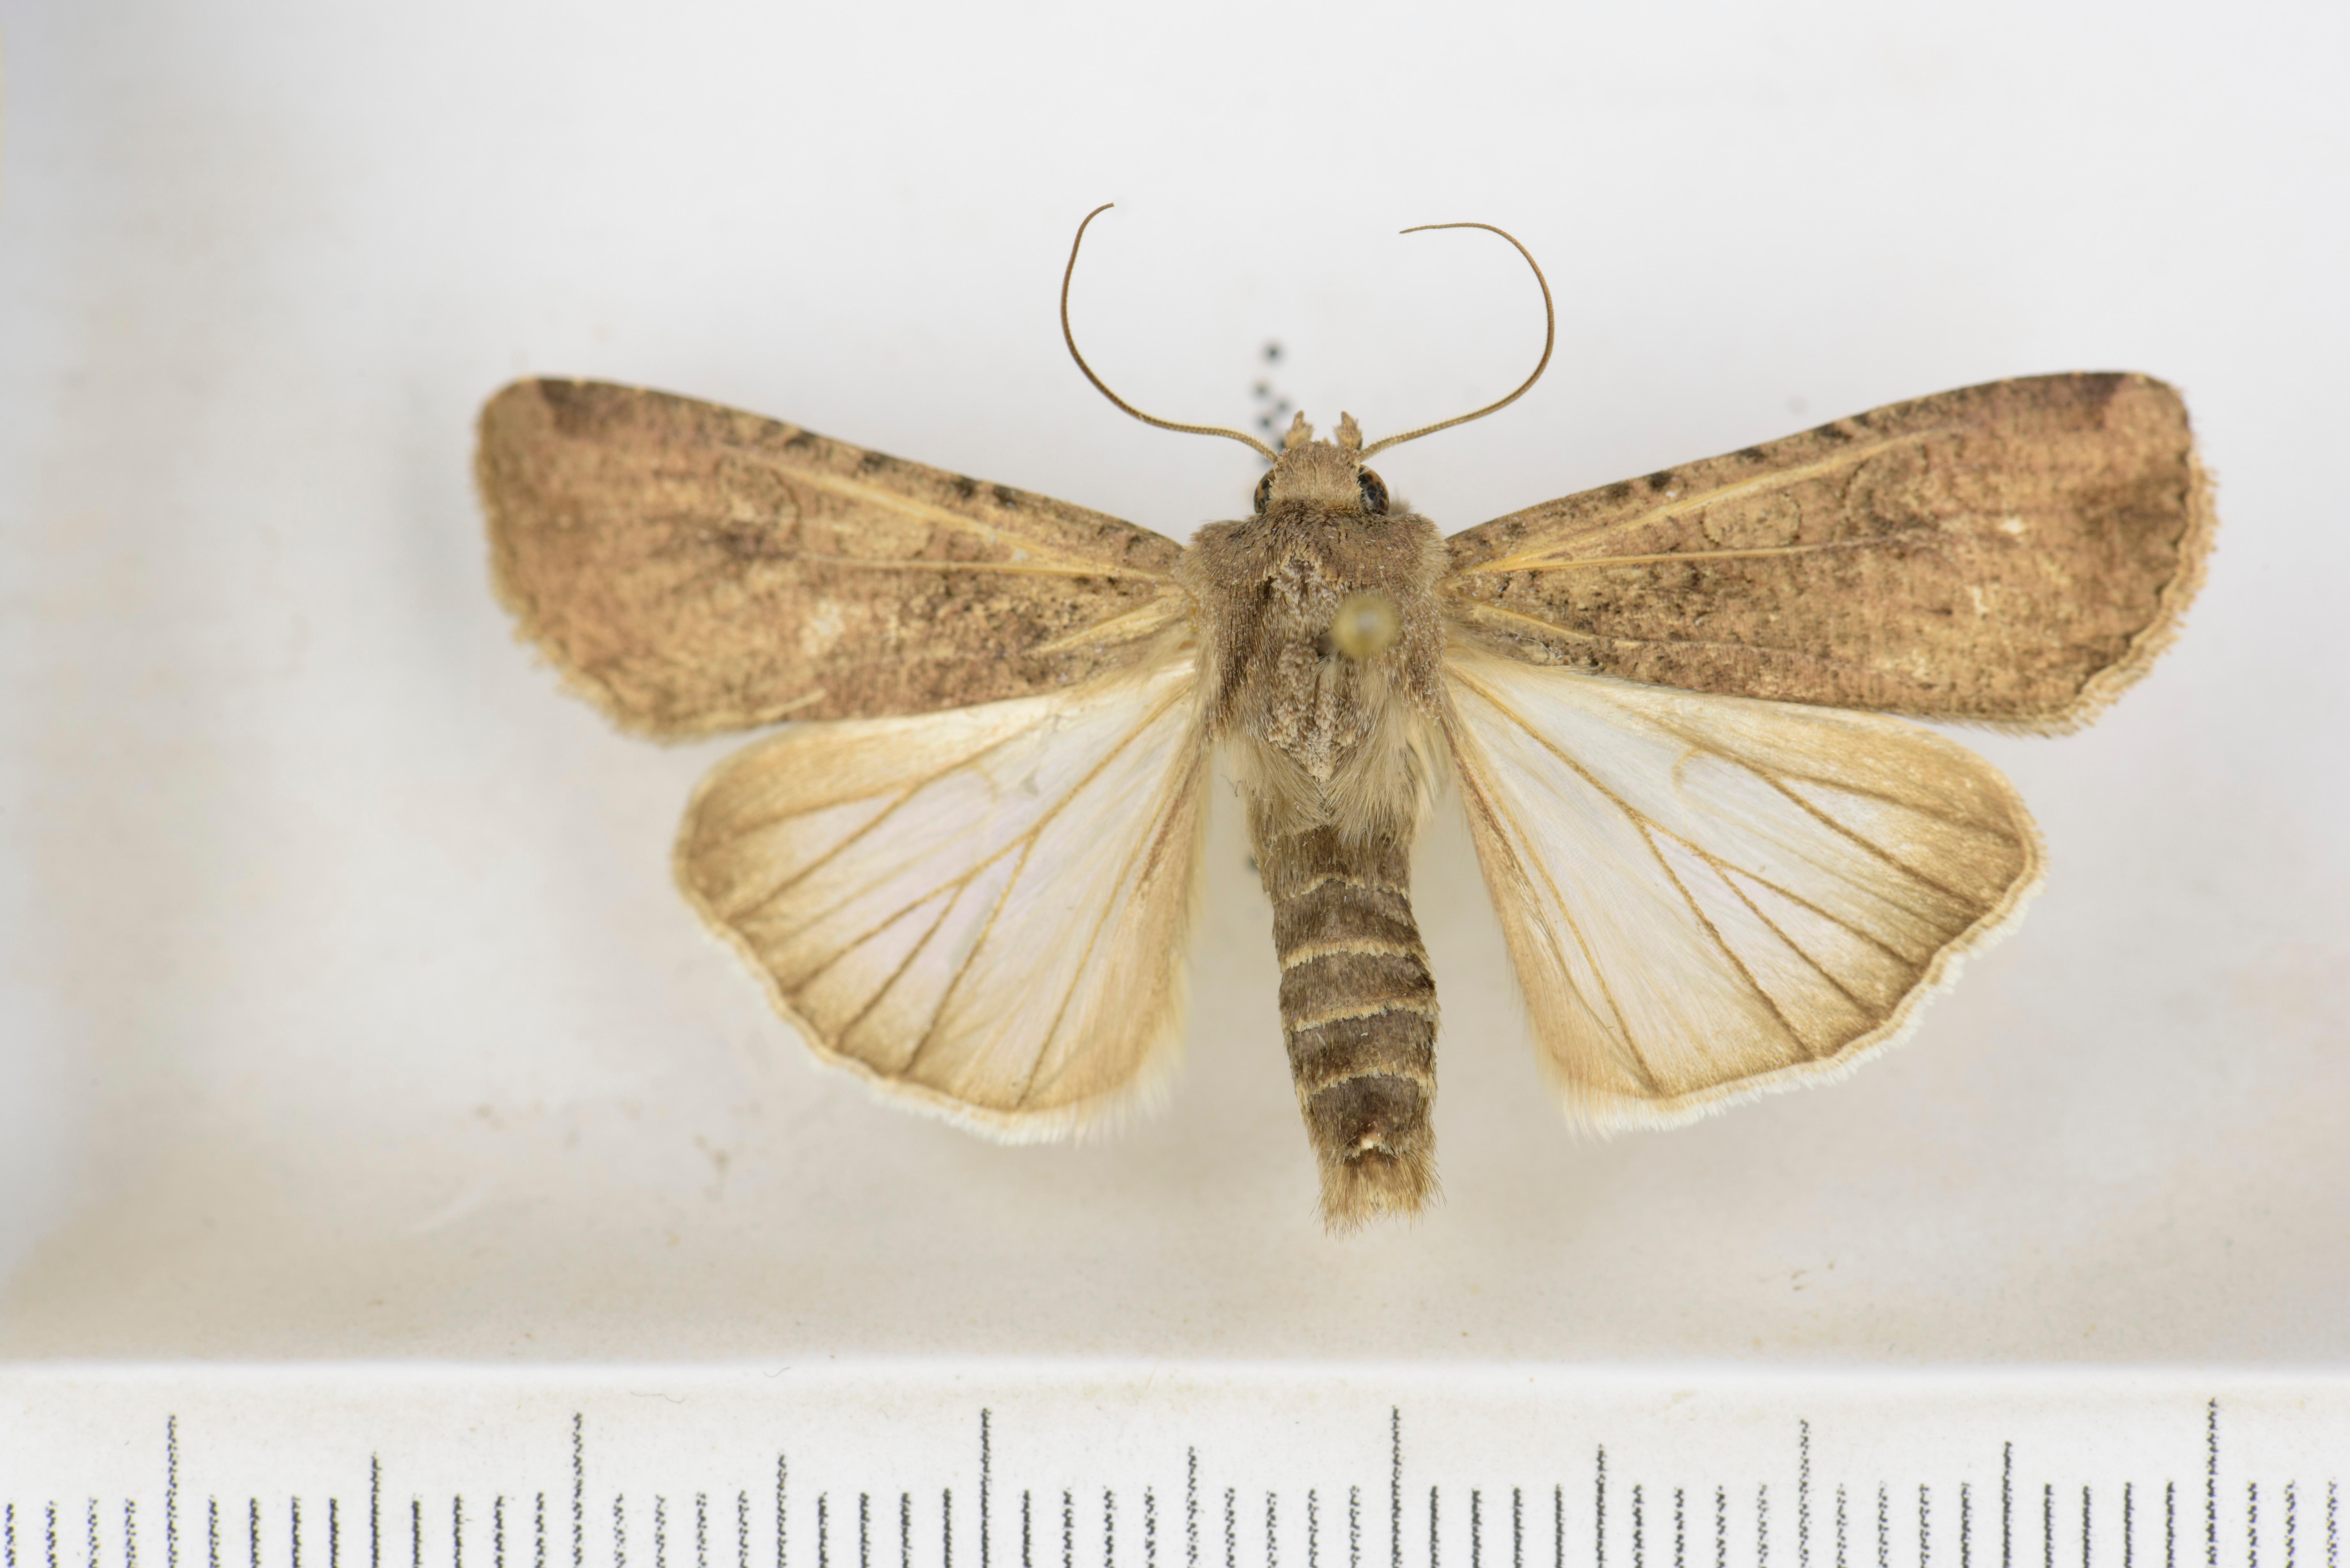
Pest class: cutworms